Brad Lynch (footballer)

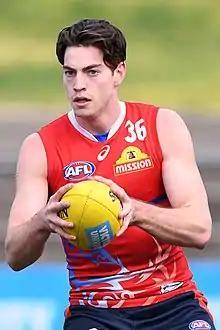
Lynch in August 2018

Brad Lynch (born 11 July 1997) was a professional Australian rules footballer who played for the Western Bulldogs in the Australian Football League (AFL). Lynch plays as a half-back, and has been compared to former Bulldogs captain Robert Murphy by defence coach Steven King because of his "kicking skills and lightning speed".